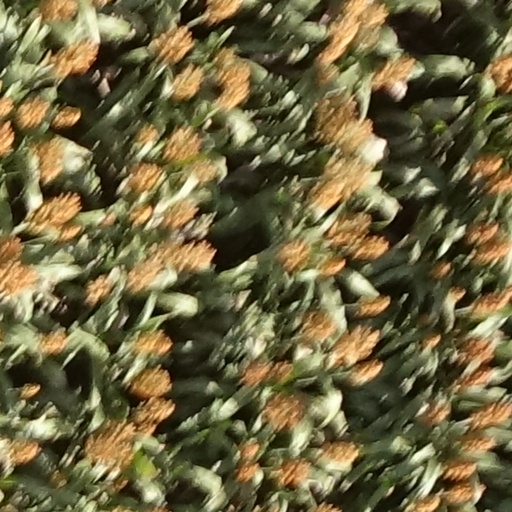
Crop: sorghum